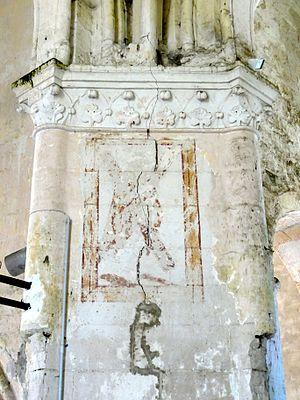
Croisée du transept, pile nord-ouest, côté est.
L’église Saint-Léger est une église catholique paroissiale située à Vauciennes, dans le département de l'Oise, en région Hauts-de-France, en France. Elle a été édifiée entre la fin du XIIᵉ siècle et le second quart du XIIIᵉ siècle, quand fut bâtie la nef. Le style gothique primitif règne partout, sauf dans les bas-côtés, qui ne datent que de 1628. L'église est de dimensions modestes et présente, en quelque sorte, le plan minimal pour une église gothique complète : nef de trois travées accompagnée de bas-côtés, transept et un court chœur avec une abside à cinq pans. La façade occidentale avec sa grande rosace qui a perdu son remplage et son portail à la quintuple archivolte ; les chapiteaux de la nef avec leur sculpture naturaliste ; et l'abside avec ses hautes et étroites baies encadrées par les colonnettes à chapiteaux des ogives et formerets, font preuve du soin qui pouvait être apporté aux petites églises rurales de la région. Cependant, l'église Saint-Léger a très tôt été pénalisée par le sol marécageux du village, qui a fait renoncer à l'édification de deux chapelles orientées et d'un clocher proprement dit, et nécessité plusieurs reprises.